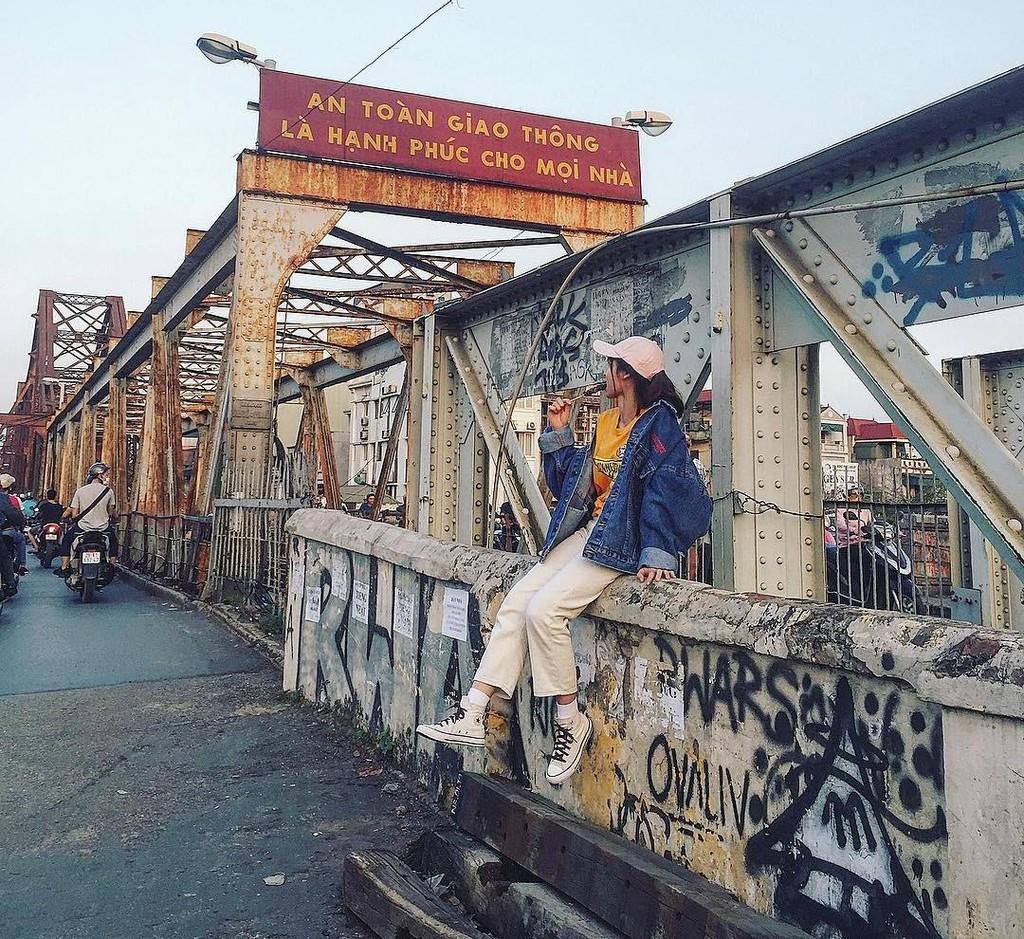
cô gái đang ngồi ở bên cạnh một con đường sắt